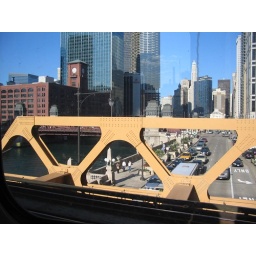
I like how blue the sky is in this.